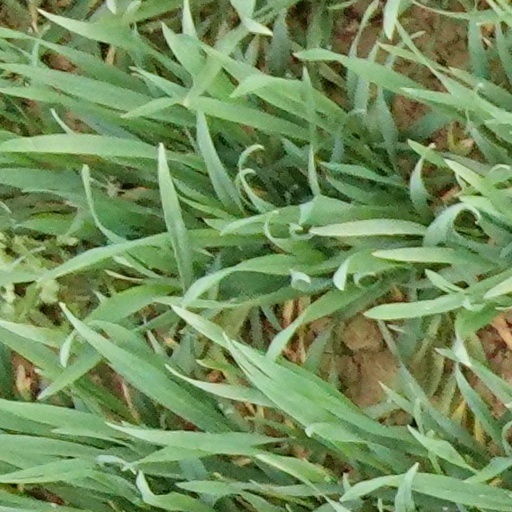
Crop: wheat